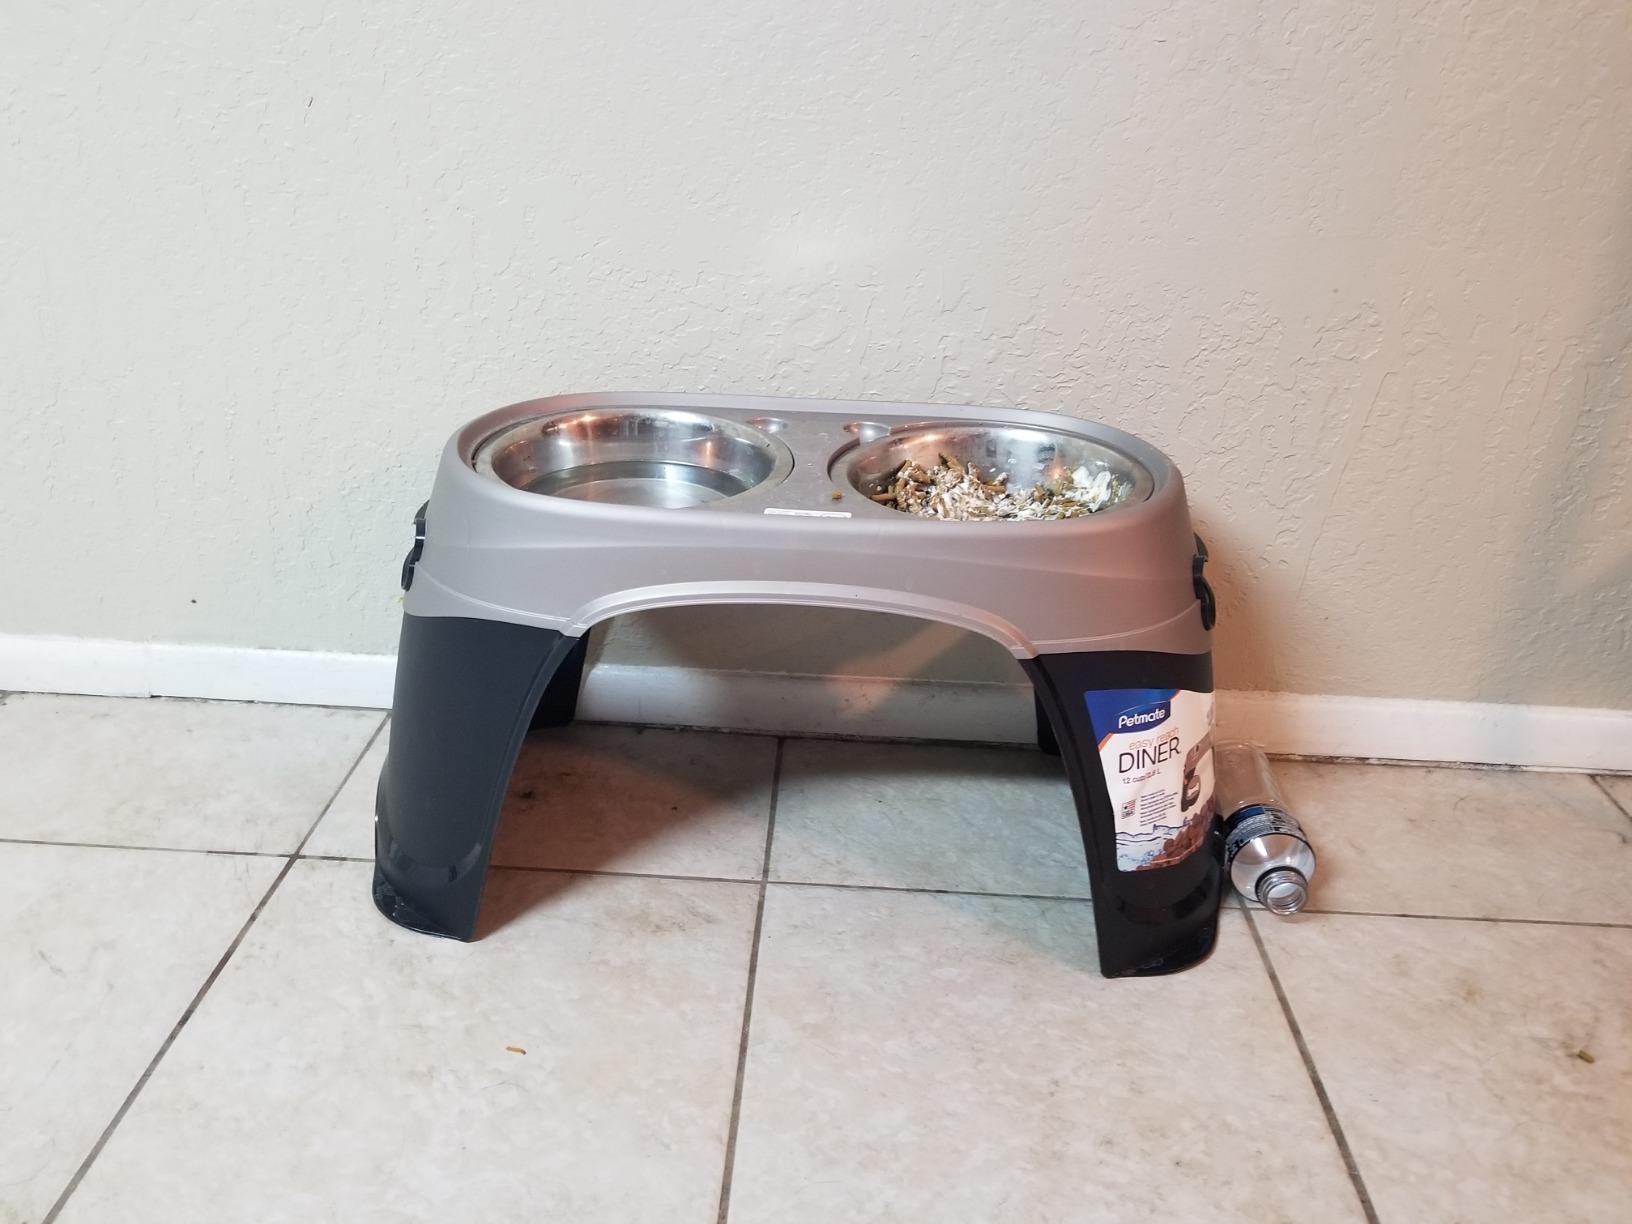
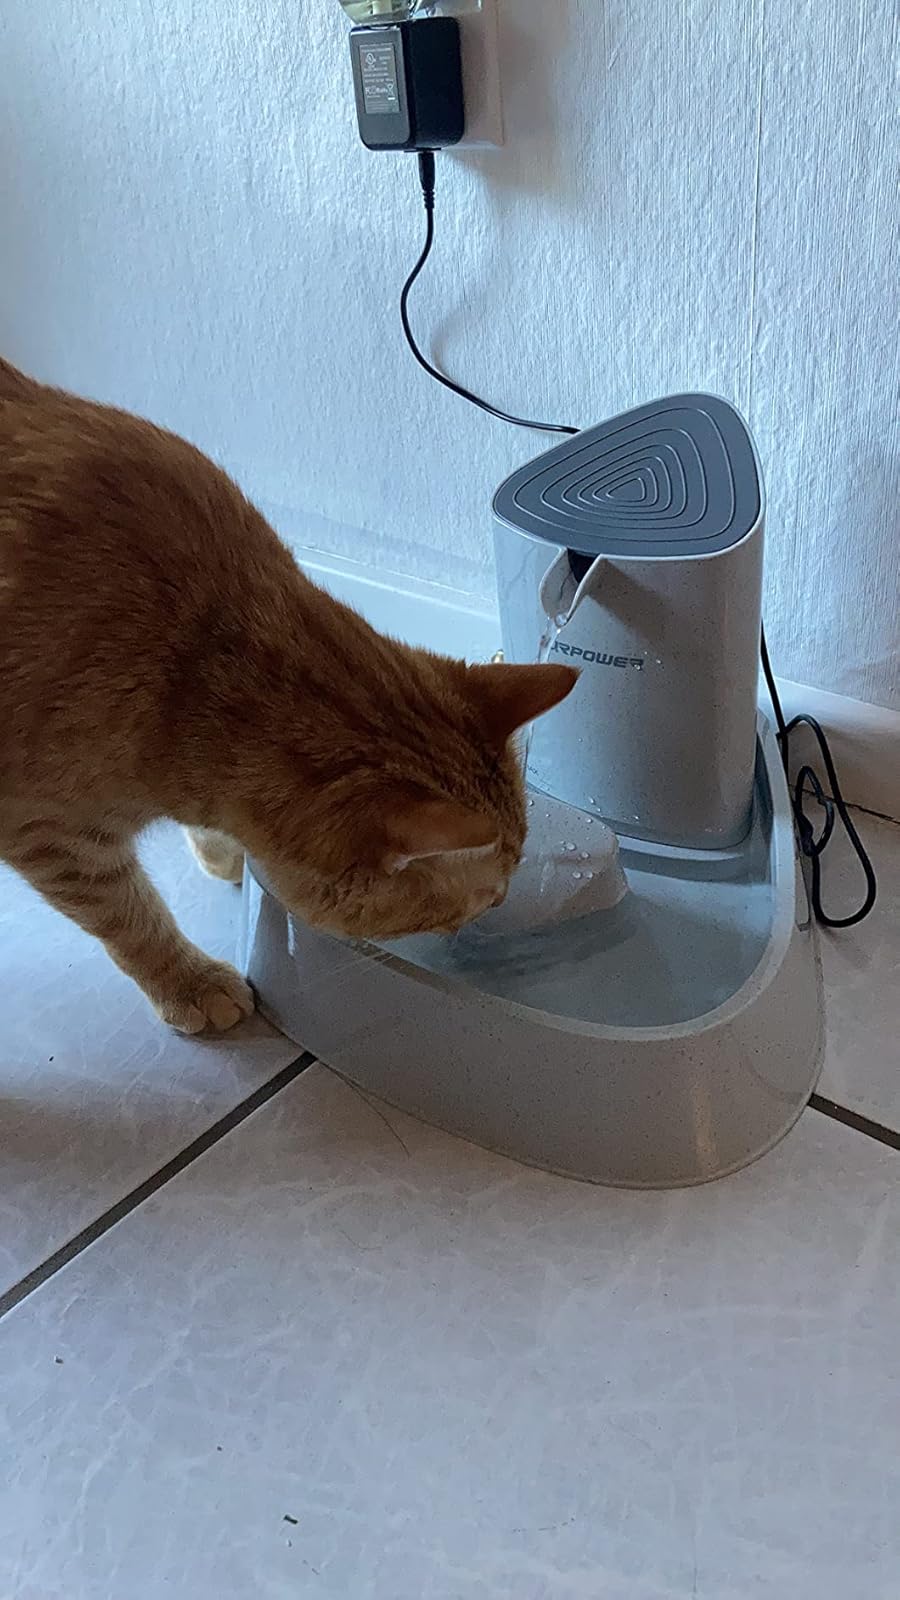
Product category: items_bowl
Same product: no